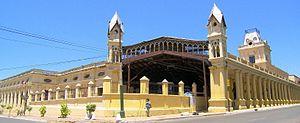
La culture du Paraguay, pays enclavé d'Amérique du Sud, désigne d'abord les pratiques culturelles observables de ses habitants. La version espagnole en est raisonnablement plus développée.
Cet article recense les sites inscrits au patrimoine mondial au Paraguay.